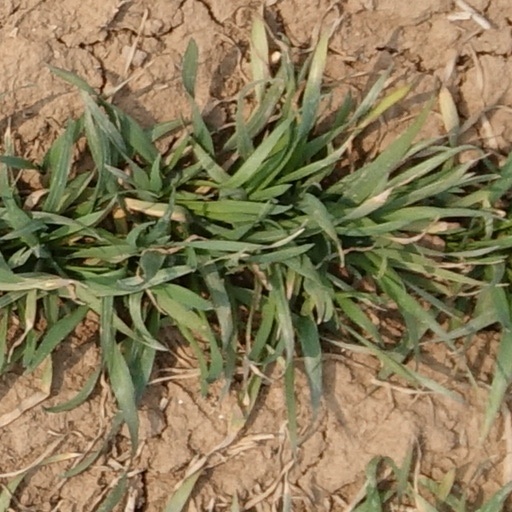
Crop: wheat